Wildlife corridor

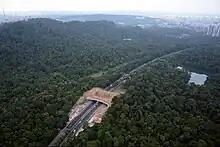
Singapore highway

Wildlife corridors also have significant indirect effects on plant populations by increasing pollen and seed dispersal through animals movement, of various species between isolated habitat patches. Corridors must be large enough to support minimum critical populations, reduce migration barriers, and maximize connectivity between populations.